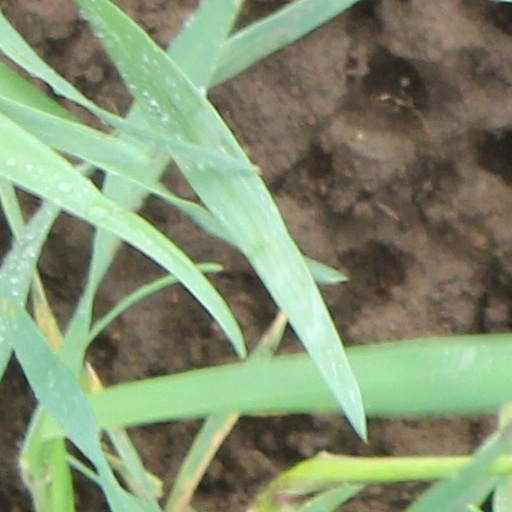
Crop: wheat